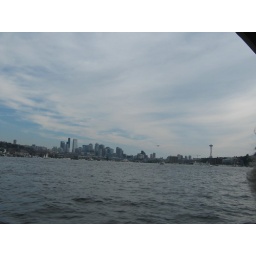
View from a duck in the water